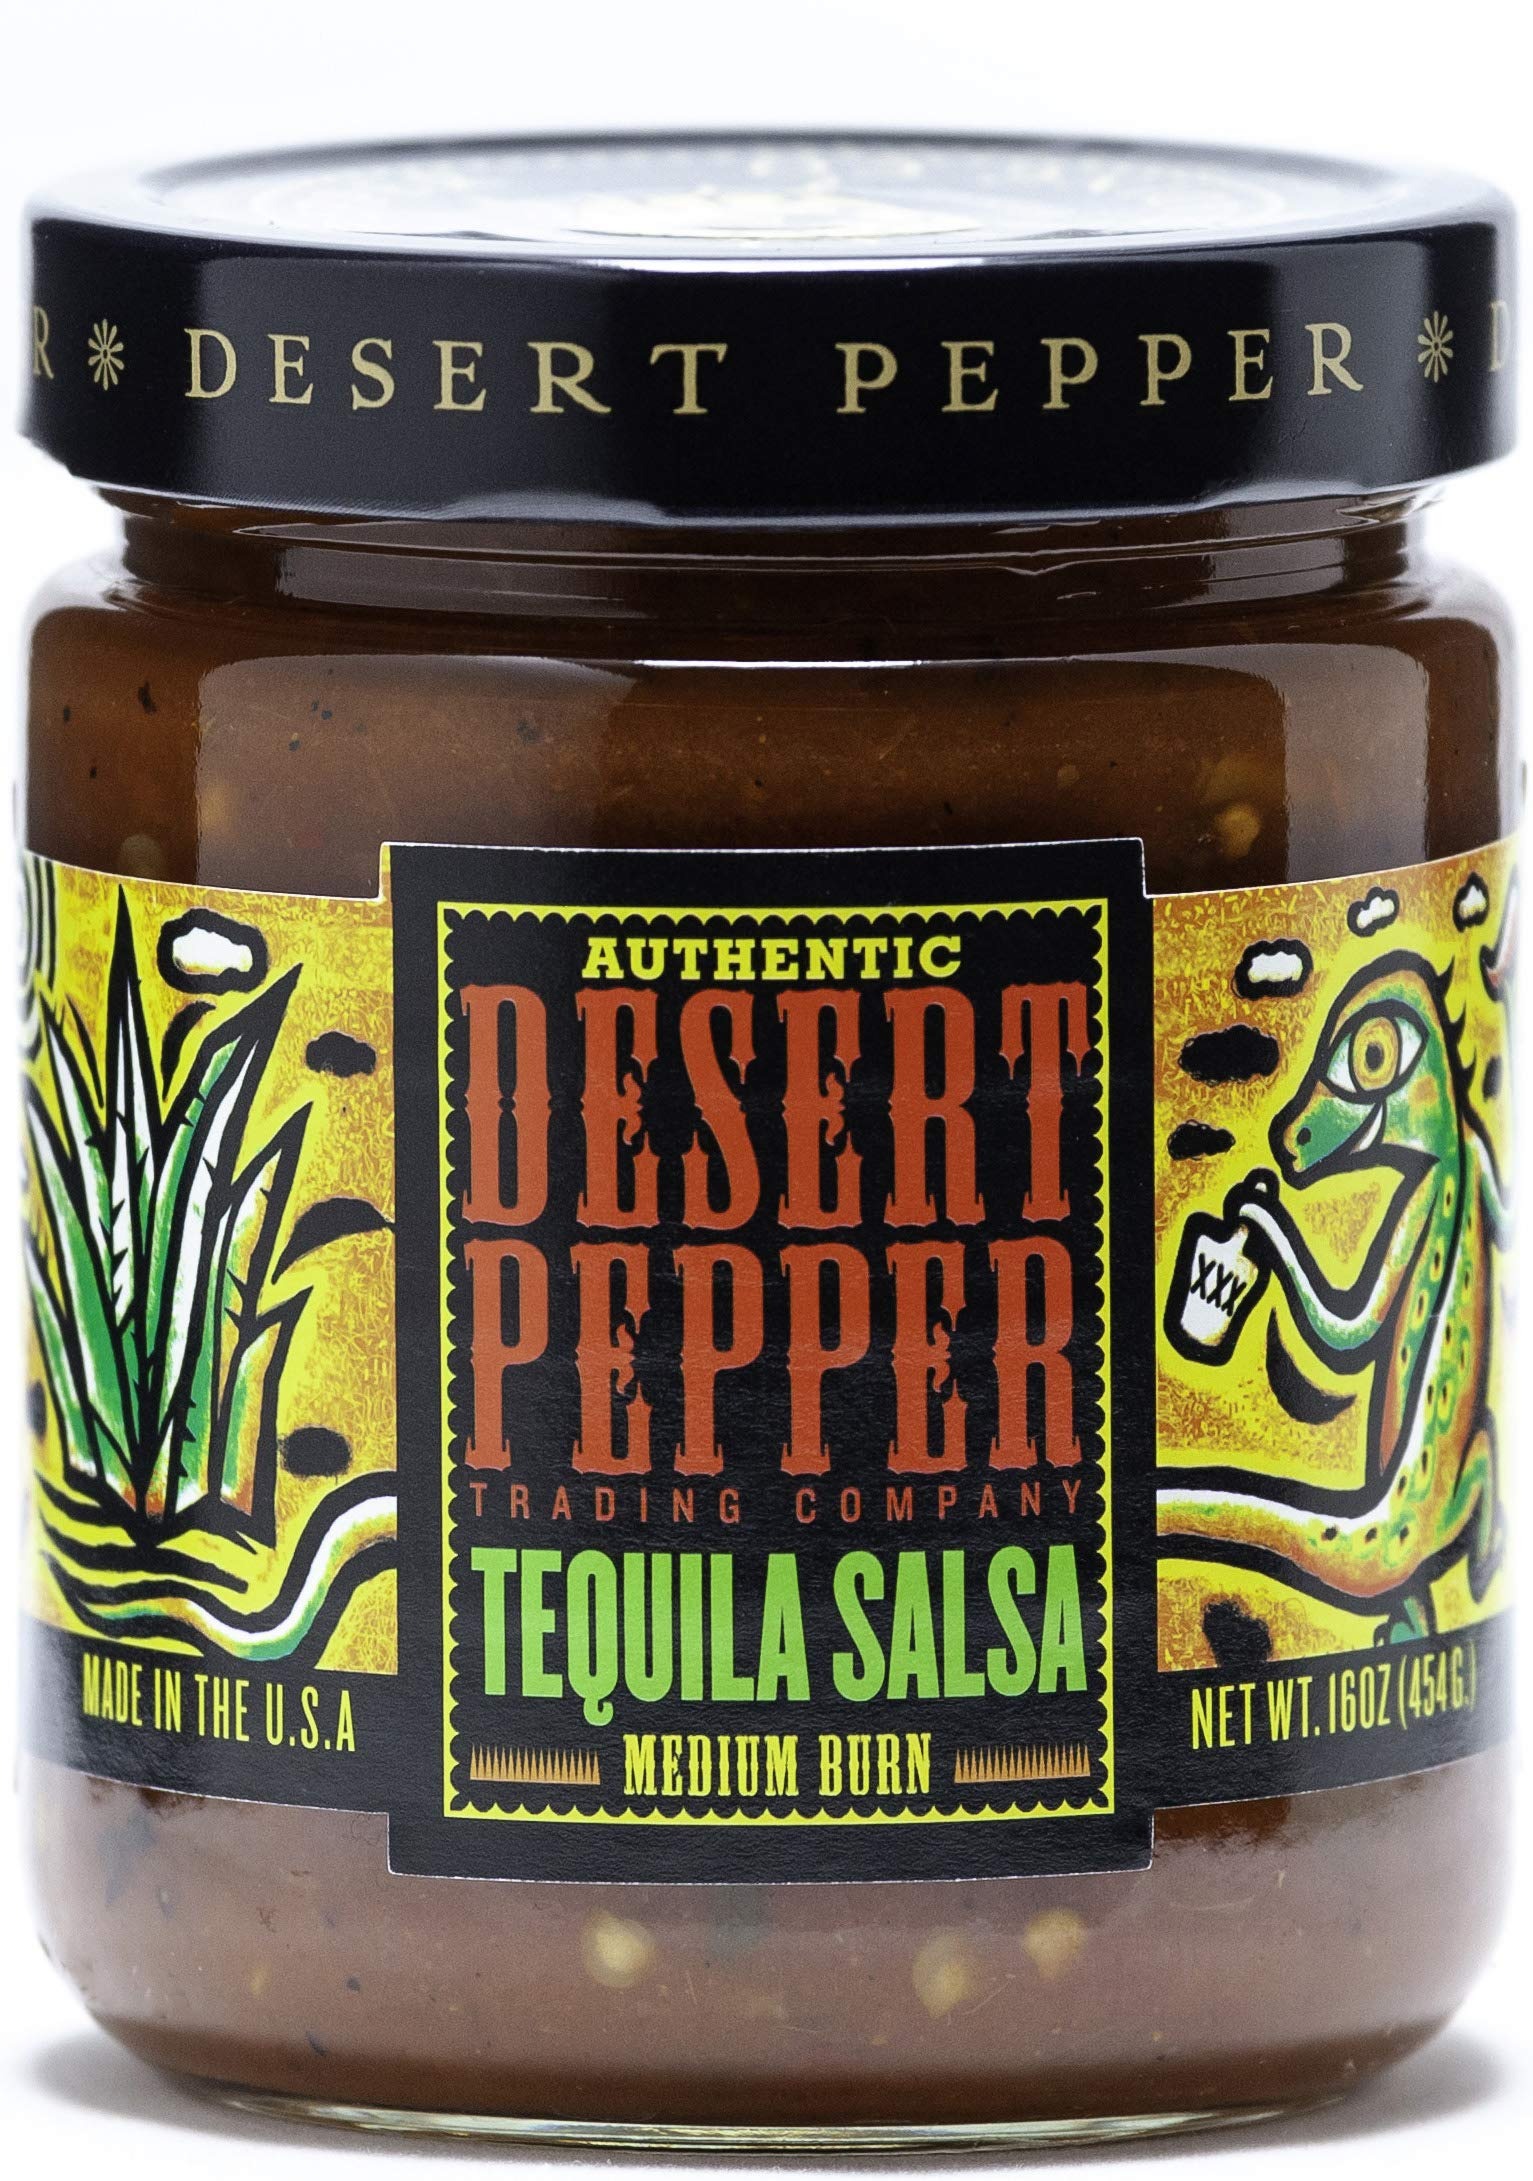
Item Name: Desert Pepper Tequila Salsa, Medium Burn, 16-Ounce (1 Pack)
Bullet Point 1: TEQUILA SALSA: This lip-smacking combination includes a prickly concoction of red tomato, fiery chiles & silver tequila. Saucy & chunky texture with a deep, rich & mildly smoky flavor. Treat your taste buds!
Bullet Point 2: PERFECT TO PAIR: Tomato Chipotle Corn Tequila Salsa pairs well with chicken or pork. Stir into rice for an incredible Mexican dish or serve with chips for a delicious party hit . Savor the rich blend & luscious heat.
Bullet Point 3: PREMIUM INGREDIENTS: We use the freshest vegetables picked at just the right time to create award-winning salsas. Chiles, cilantro, tomatoes, red pepper, black beans, yellow corn, onions & garlic create all-natural, vegetarian & gluten-free dips.
Bullet Point 4: CLASSIC TASTE: Desert Pepper takes pride in bringing you a tasty range of salsas, condiments, bean dips & queso to spice up every bite. Grab a margarita and enjoy!
Bullet Point 5: DESERT PEPPER: This multi-generational family business was born & raised on the border of Texas, Mexico & New Mexico. This amazing crux of bright flavors, sunlight & the desert Southwest inspires us in every way.
Value: 16.0
Unit: Ounce

Price: 9.89